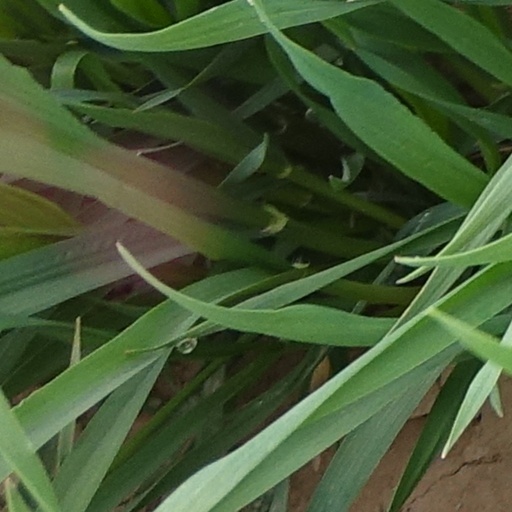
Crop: wheat